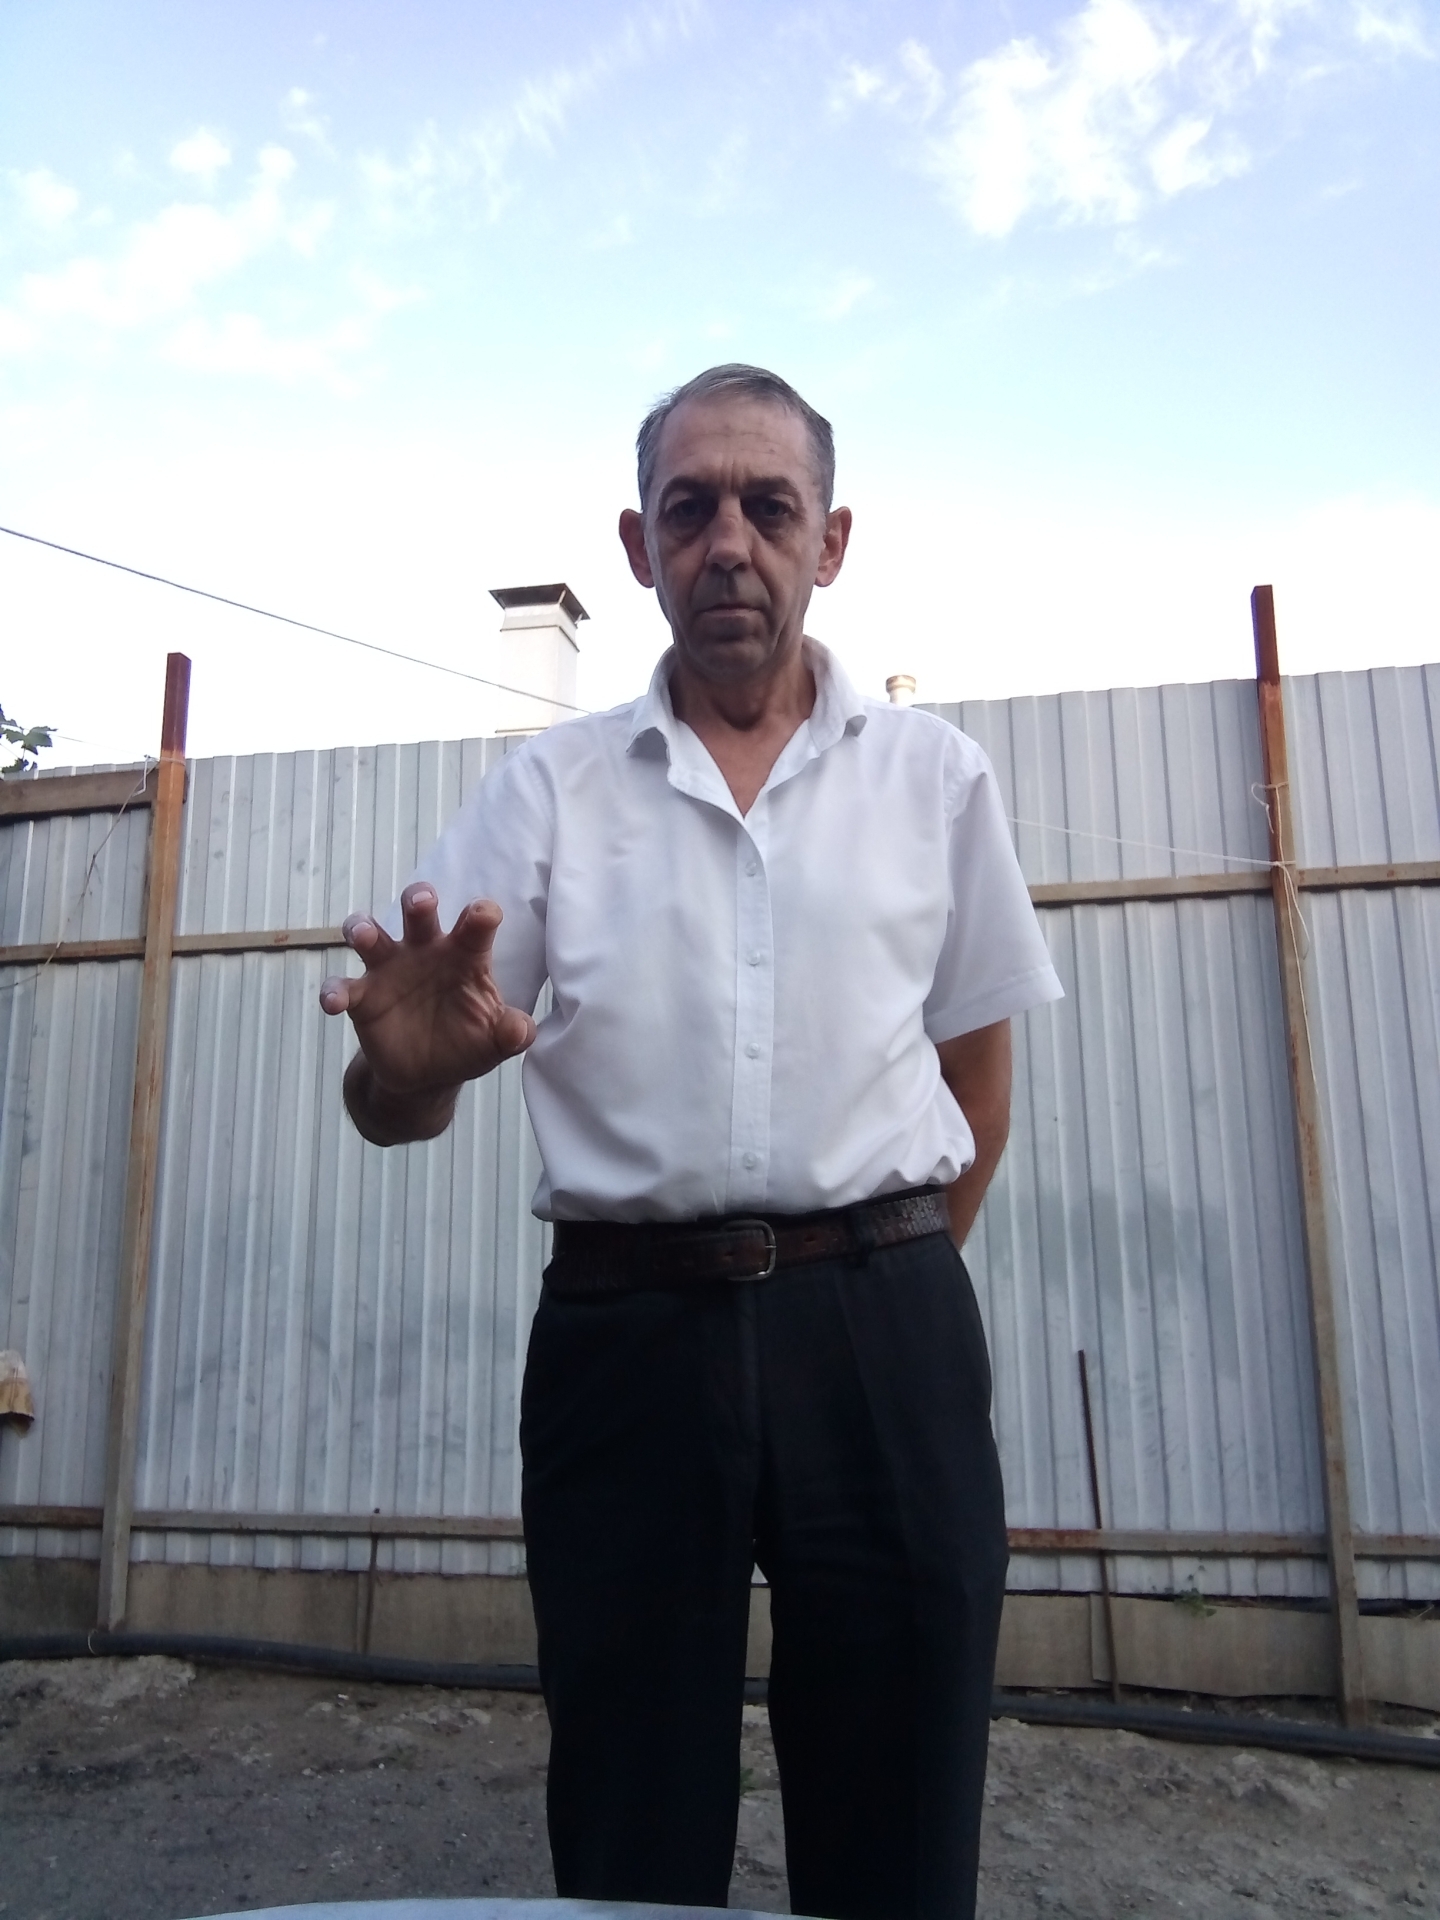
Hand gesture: grabbing